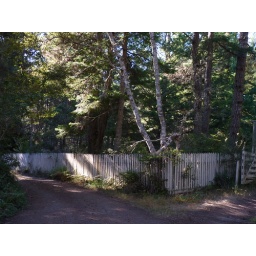
Corner, fence and trees and a little lane near my house